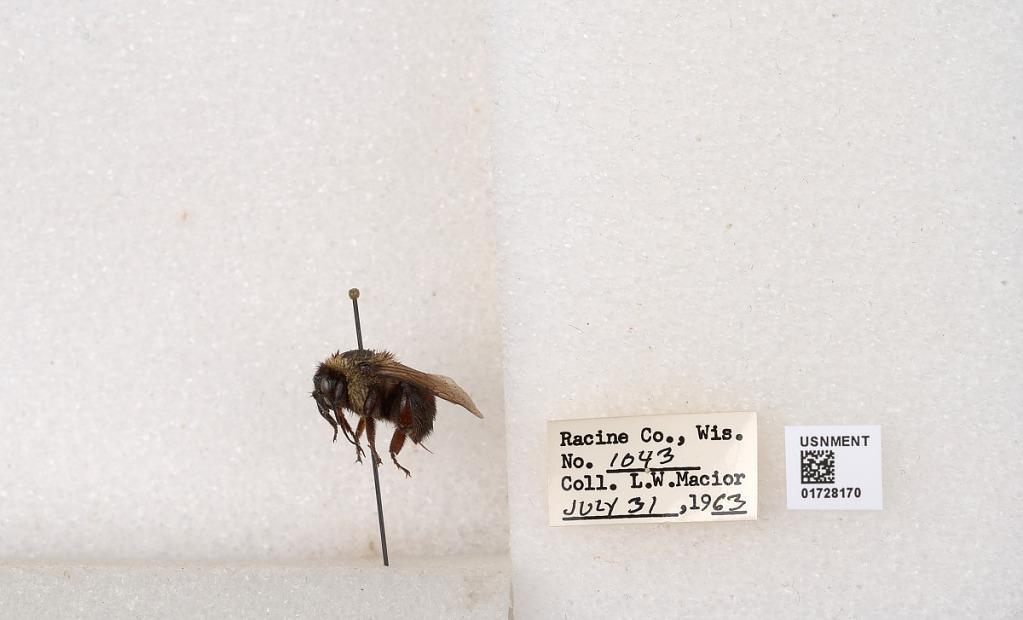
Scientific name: Bombus (Separatobombus) griseocollis (De Geer)
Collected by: L. Macior
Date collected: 1963-7-31
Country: United States
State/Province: Wisconsin
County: Racine
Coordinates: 42.7299, -87.8123